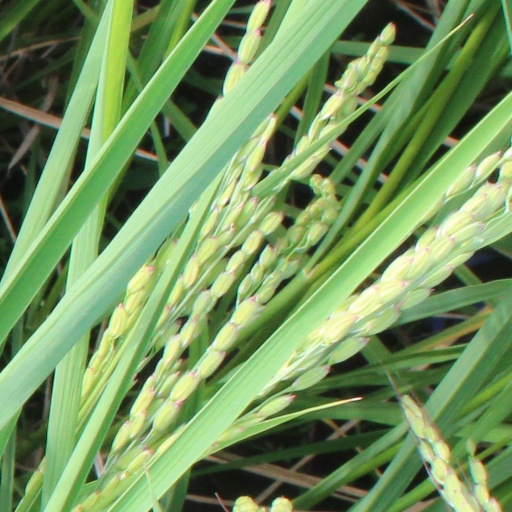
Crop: rice